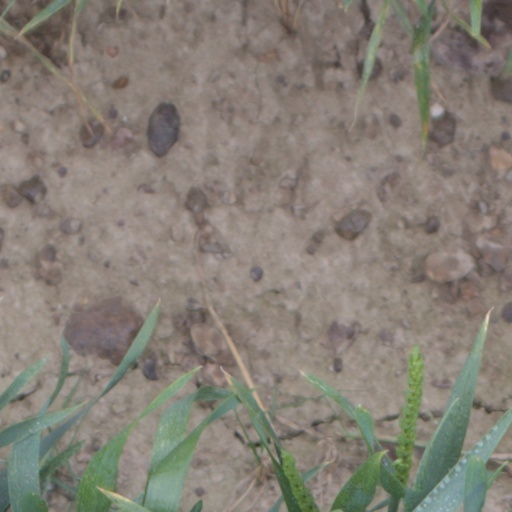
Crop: wheat